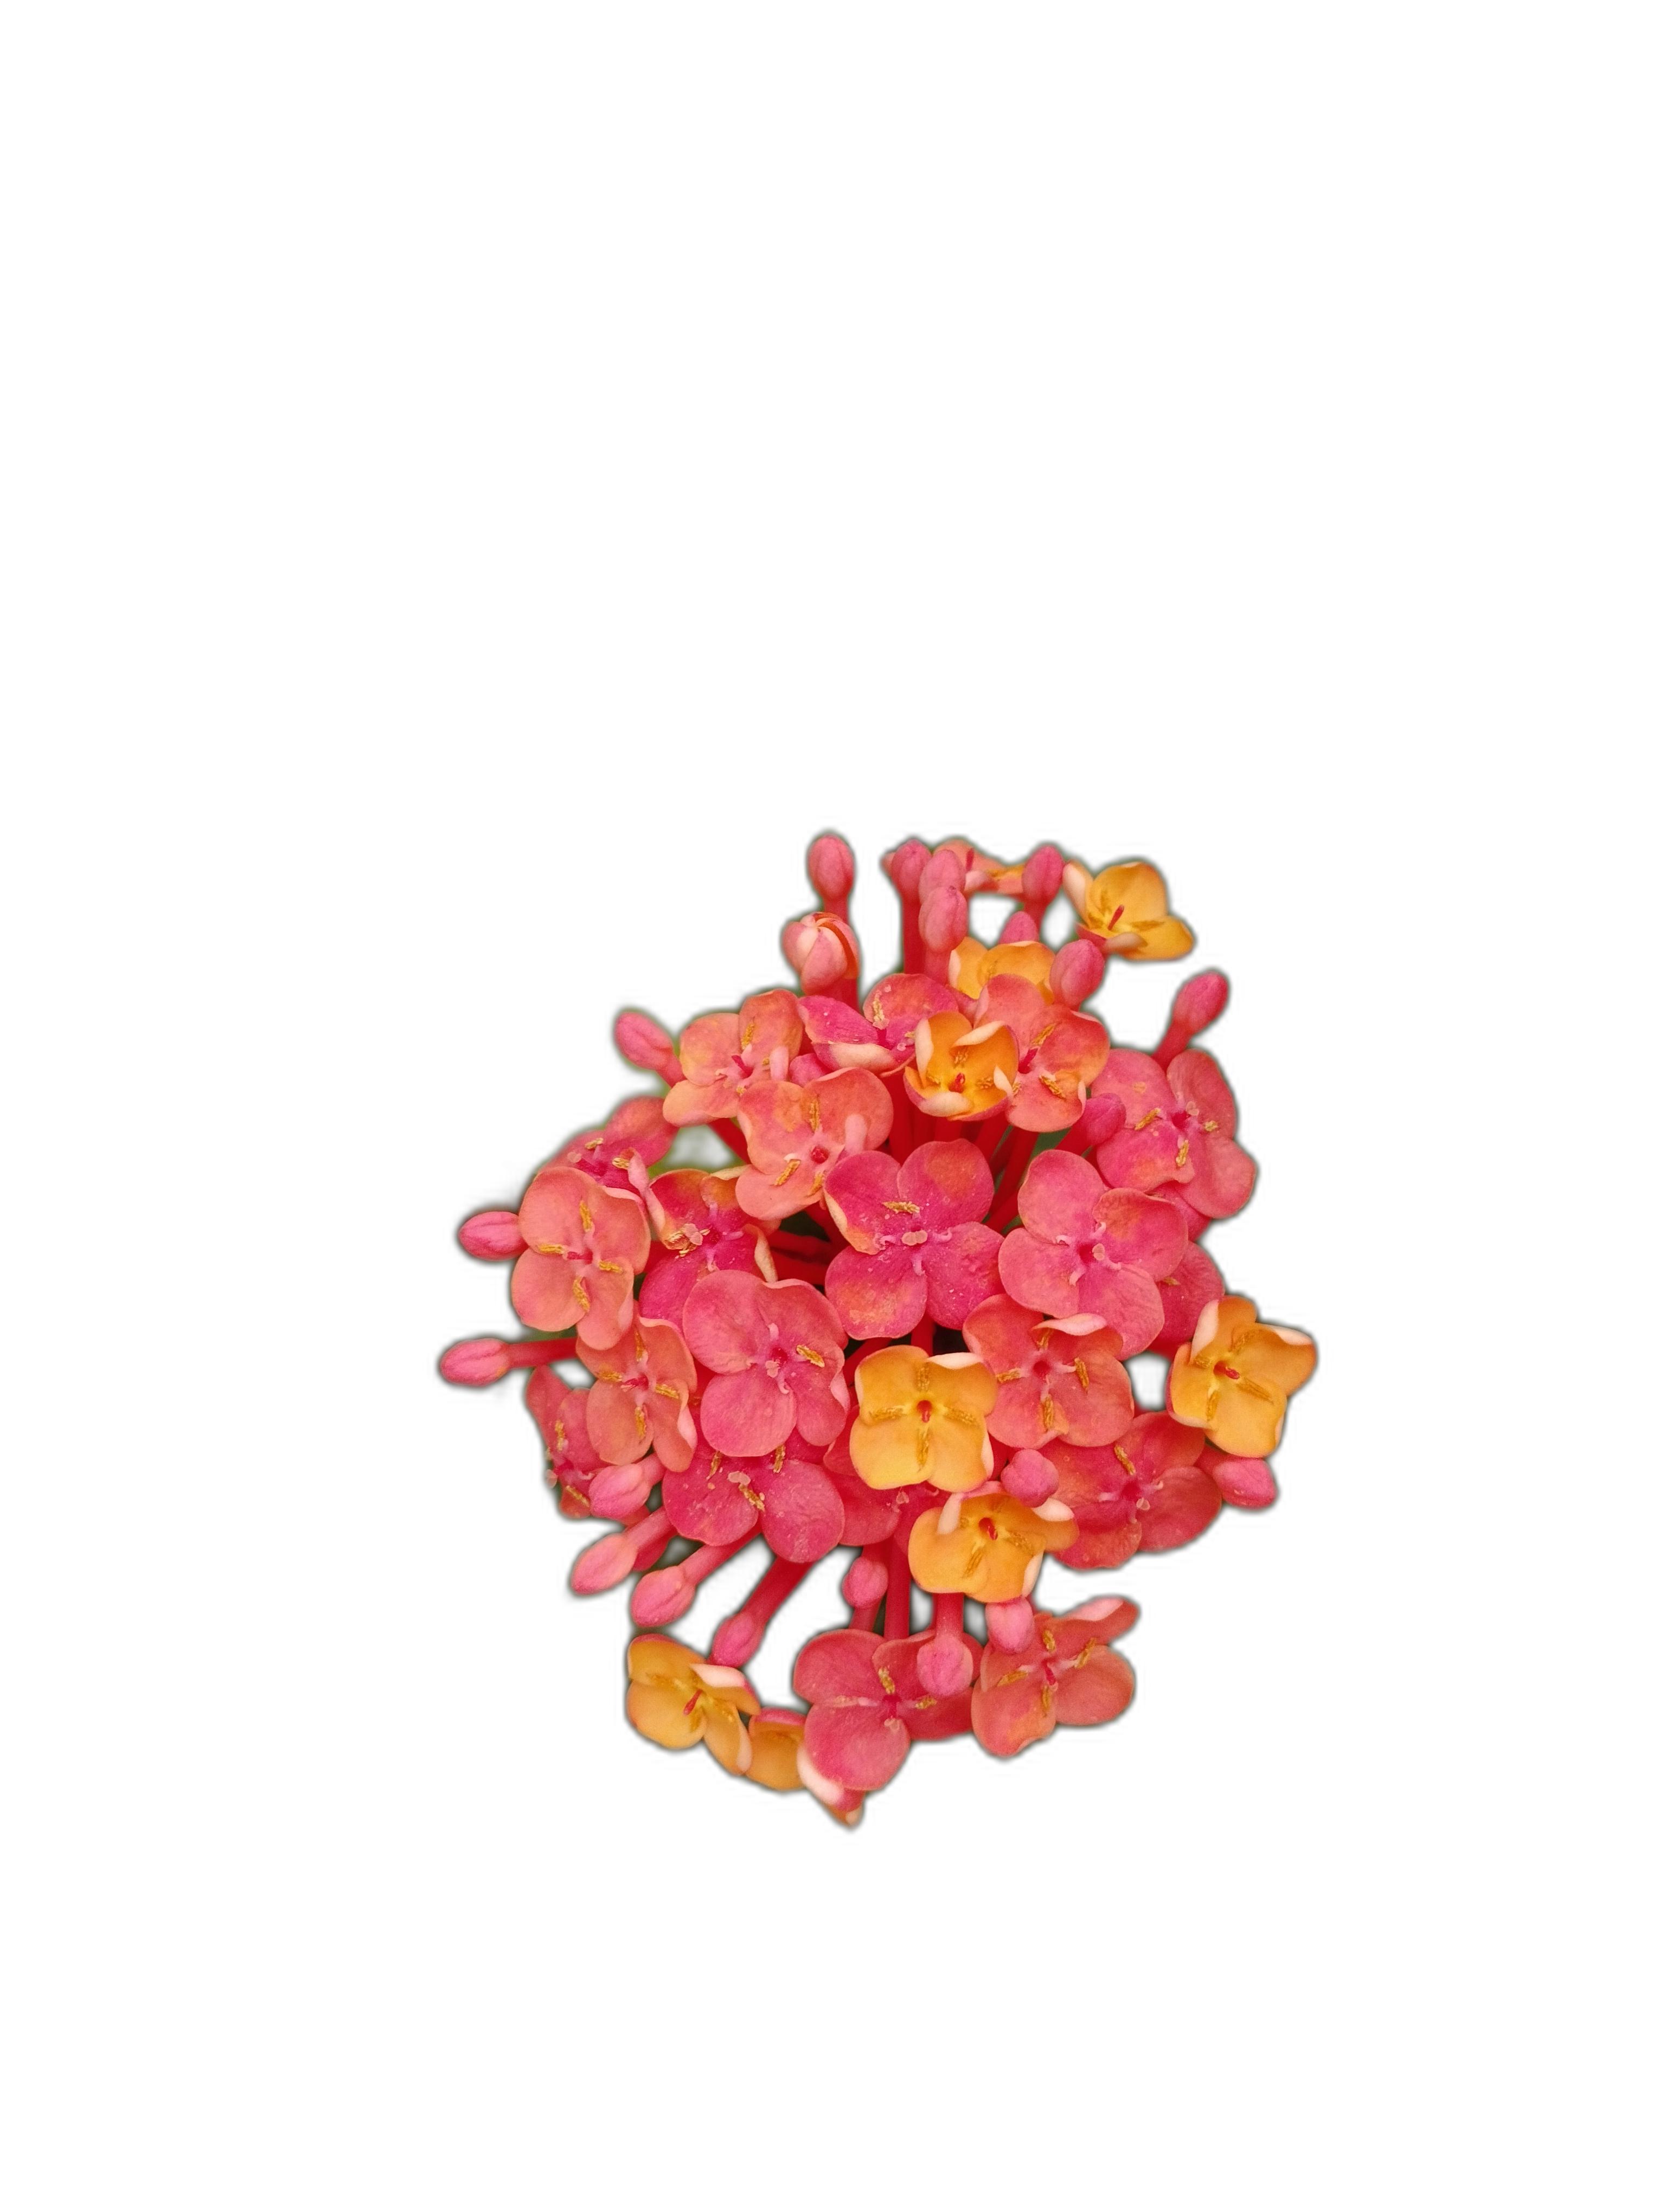
Label: Jungle geranium